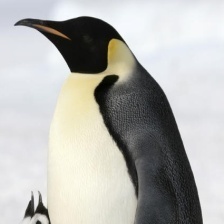
Species: EMPEROR PENGUIN
Scientific name: APTENODYTES FORSTERI
ImageNet parent category: king_penguin